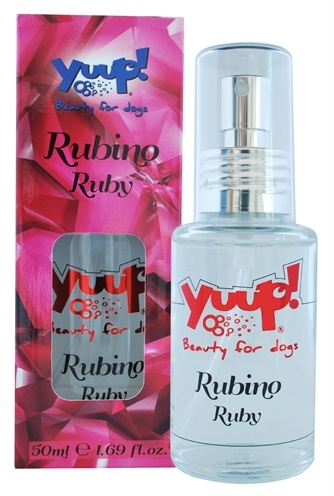
Yuup! Ruby long lasting fragrance hondenparfum
Yuup! Ruby Long Lasting FranganceHondenparfum 50 ml Parfum speciaal voor honden Zoete; aantrekkelijke geur Alcoholvrij Houdt extra lang Inhoud: 50 ml
Brand: Yuup!
Category: Animals & Pet Supplies > Pet Supplies > Pet Grooming Supplies > Pet Fragrances & Deodorizing Sprays